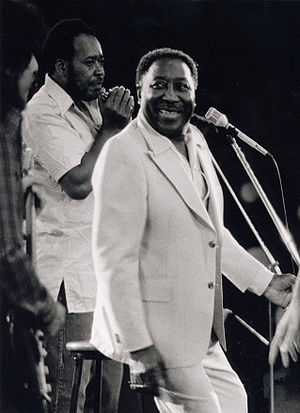
Muddy Waters
McKinley Morganfield 4. april 1913 – 30. april 1983 var en amerikansk blues-guitarist og sanger, der anses for at være grundlæggeren af Chicago blues bevægelsen.